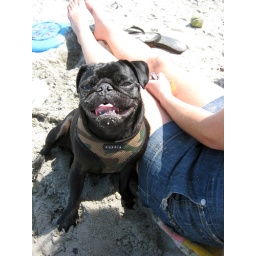
July 4th weekend in San Diego. Out on the Coronado dog beach